Olen Steinhauer

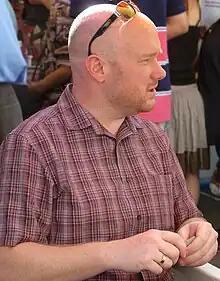
Steinhauer at the Budapest Literary Festival in Hungary, June 2010

Olen Steinhauer (born June 21, 1970 in Baltimore) is an American writer of spy fiction novels, including "The Tourist", part of the Milo Weaver series, and the Yalta Boulevard Sequence. Steinhauer also created the TV series "Berlin Station", focused on a fictional Central Intelligence Agency branch operating in Berlin, which began airing in 2016.